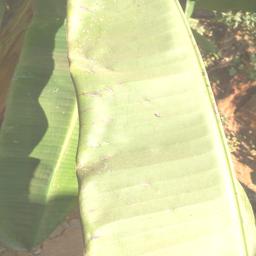
Label: MALBHOG LEAF